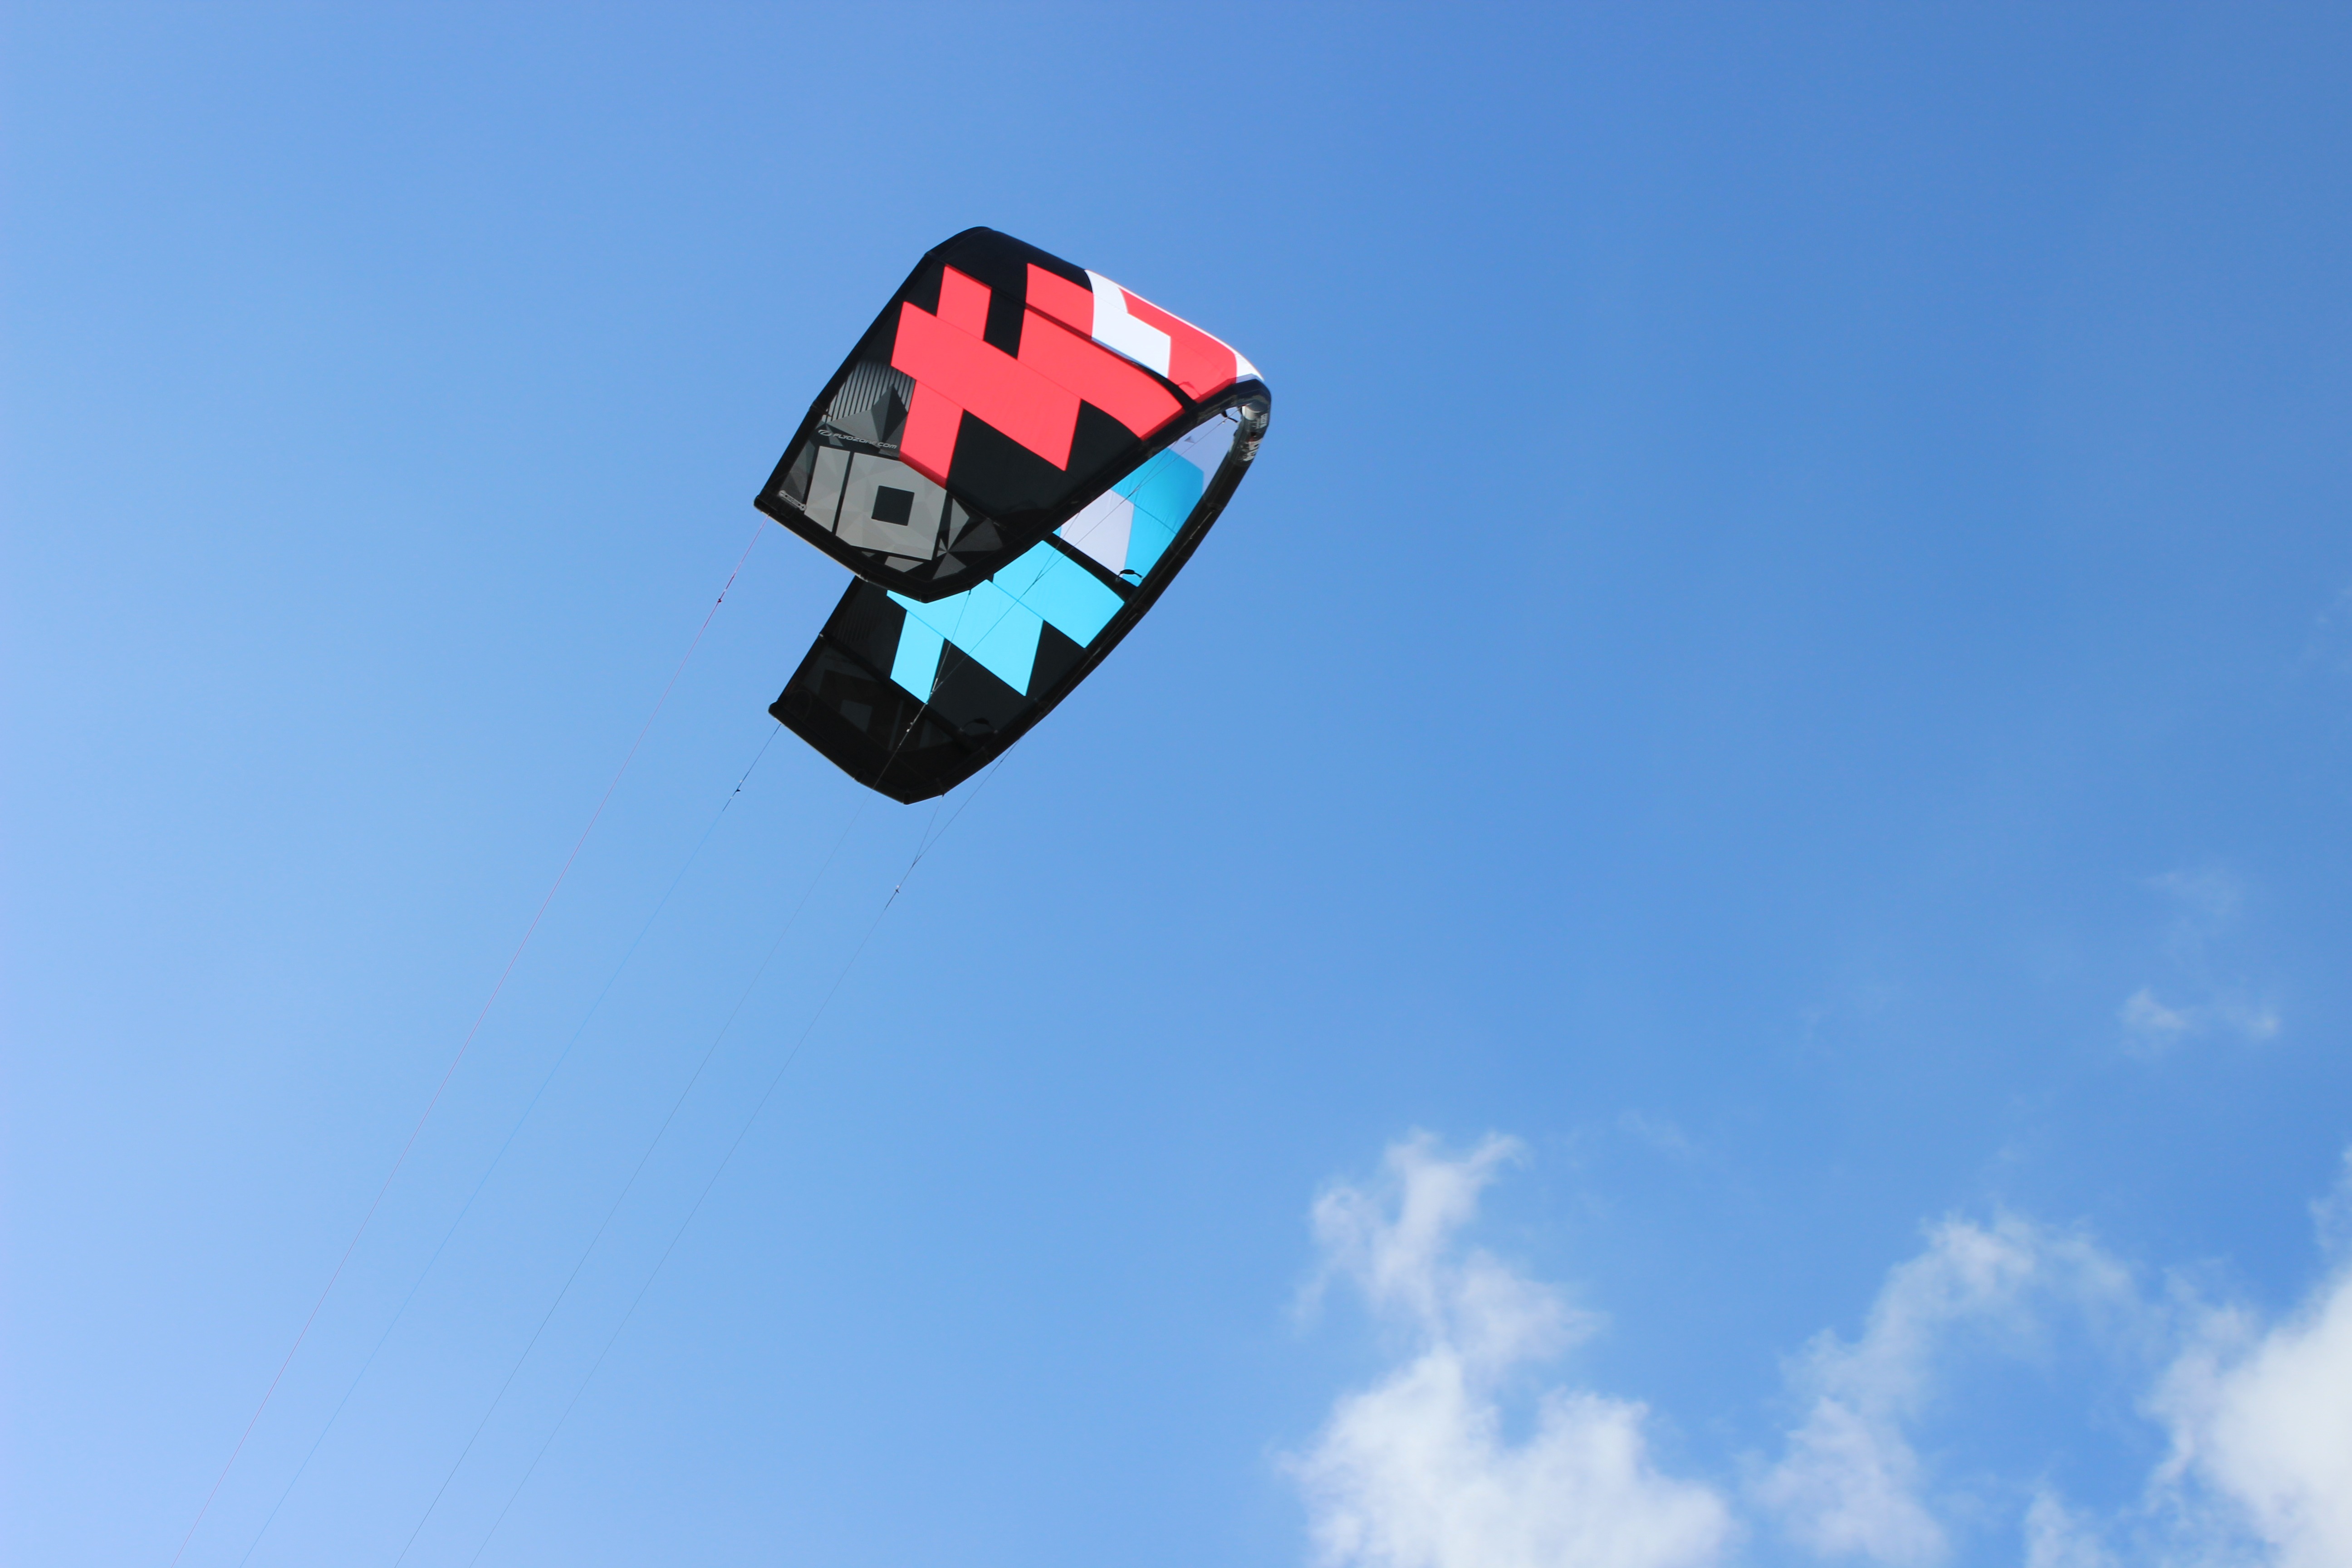
sky, sailing, extreme sport, toy, sports, kite surfing, atmosphere of earth, windsports, kite sports, individual sports